Phil Bredesen

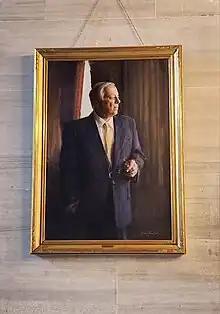
Official portrait of Phil Bredesen, hanging in the Tennessee State Capitol

Bredesen declared his candidacy for the 1994 Tennessee gubernatorial election in November 1993. He won the Democratic nomination for governor, capturing 53% of the vote in a primary that included more than a half-dozen candidates, among them Shelby County Mayor Bill Morris and state senator Steve Cohen. In the November general election, Bredesen was defeated by the Republican nominee, 7th district U.S. Representative Don Sundquist, 807,104 votes to 664,252.